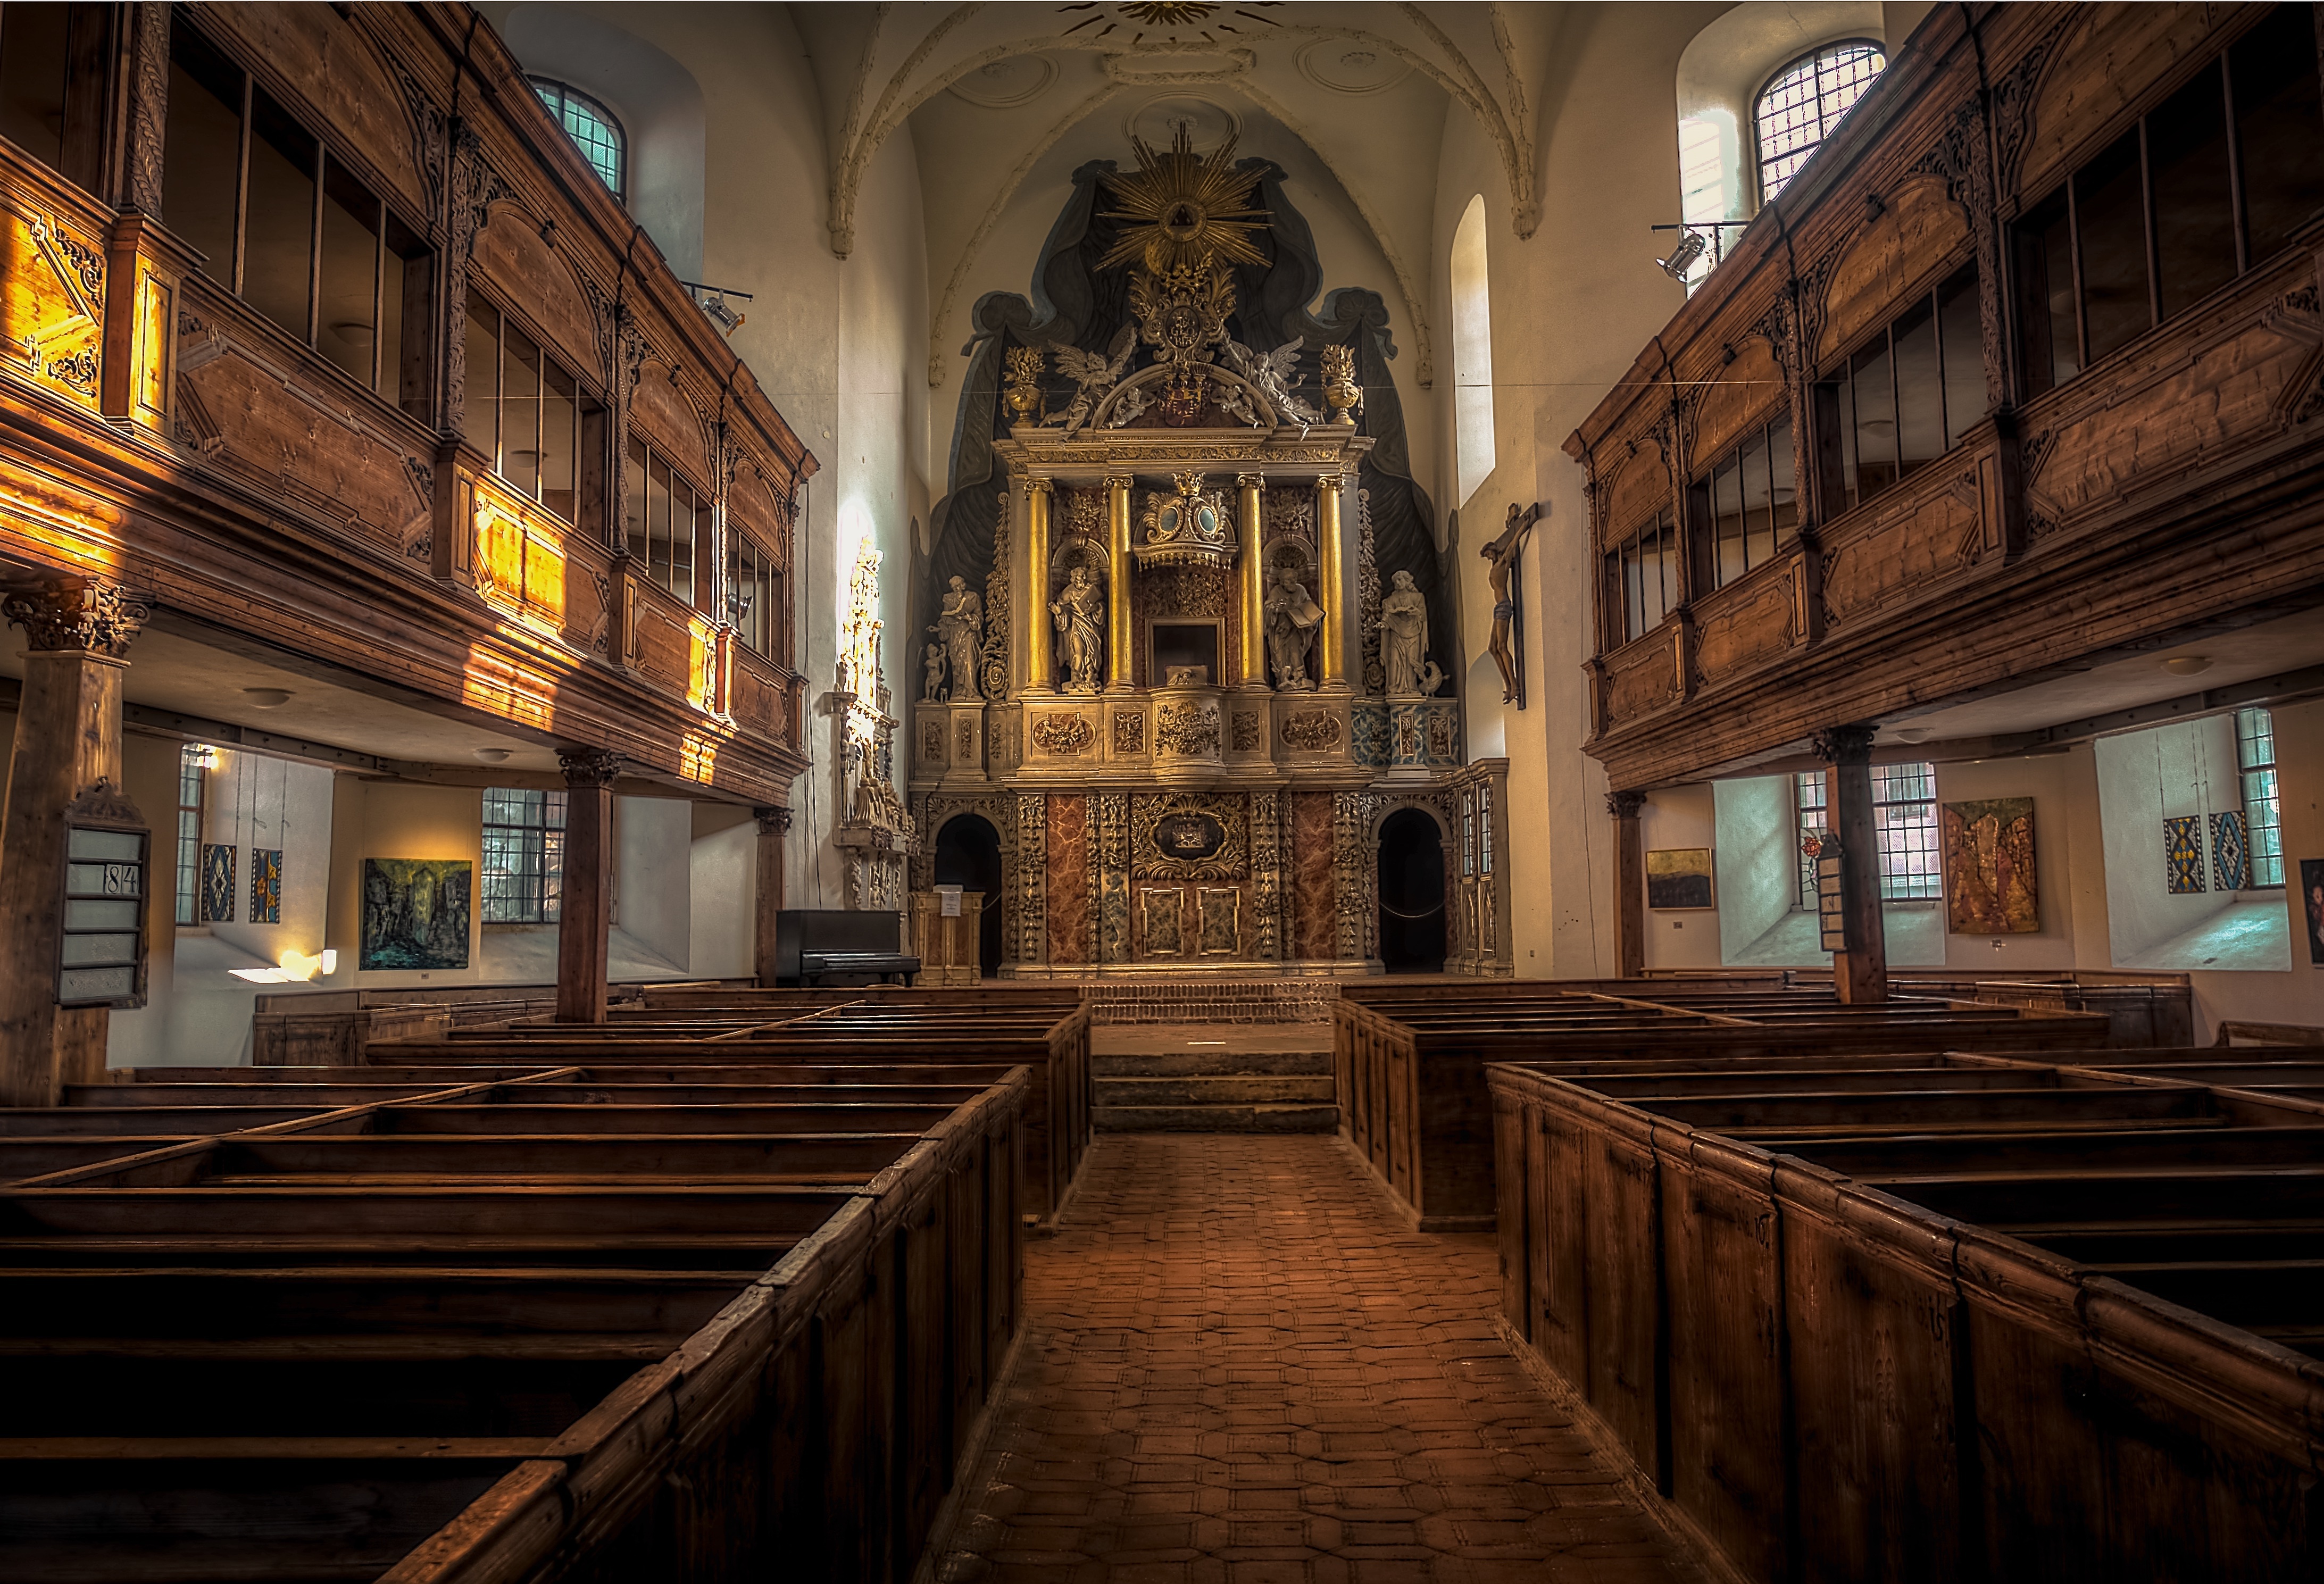
architecture, building, city, monument, travel, church, cathedral, place of worship, old town, basilica, estate, historically, saxony, quedlinburg, historic old town, ancient history, st blasius church